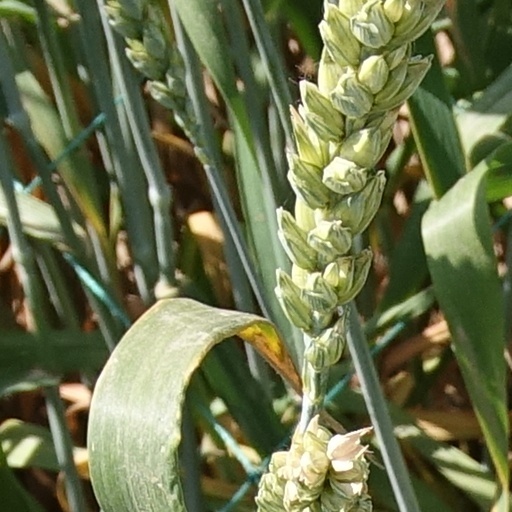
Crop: wheat